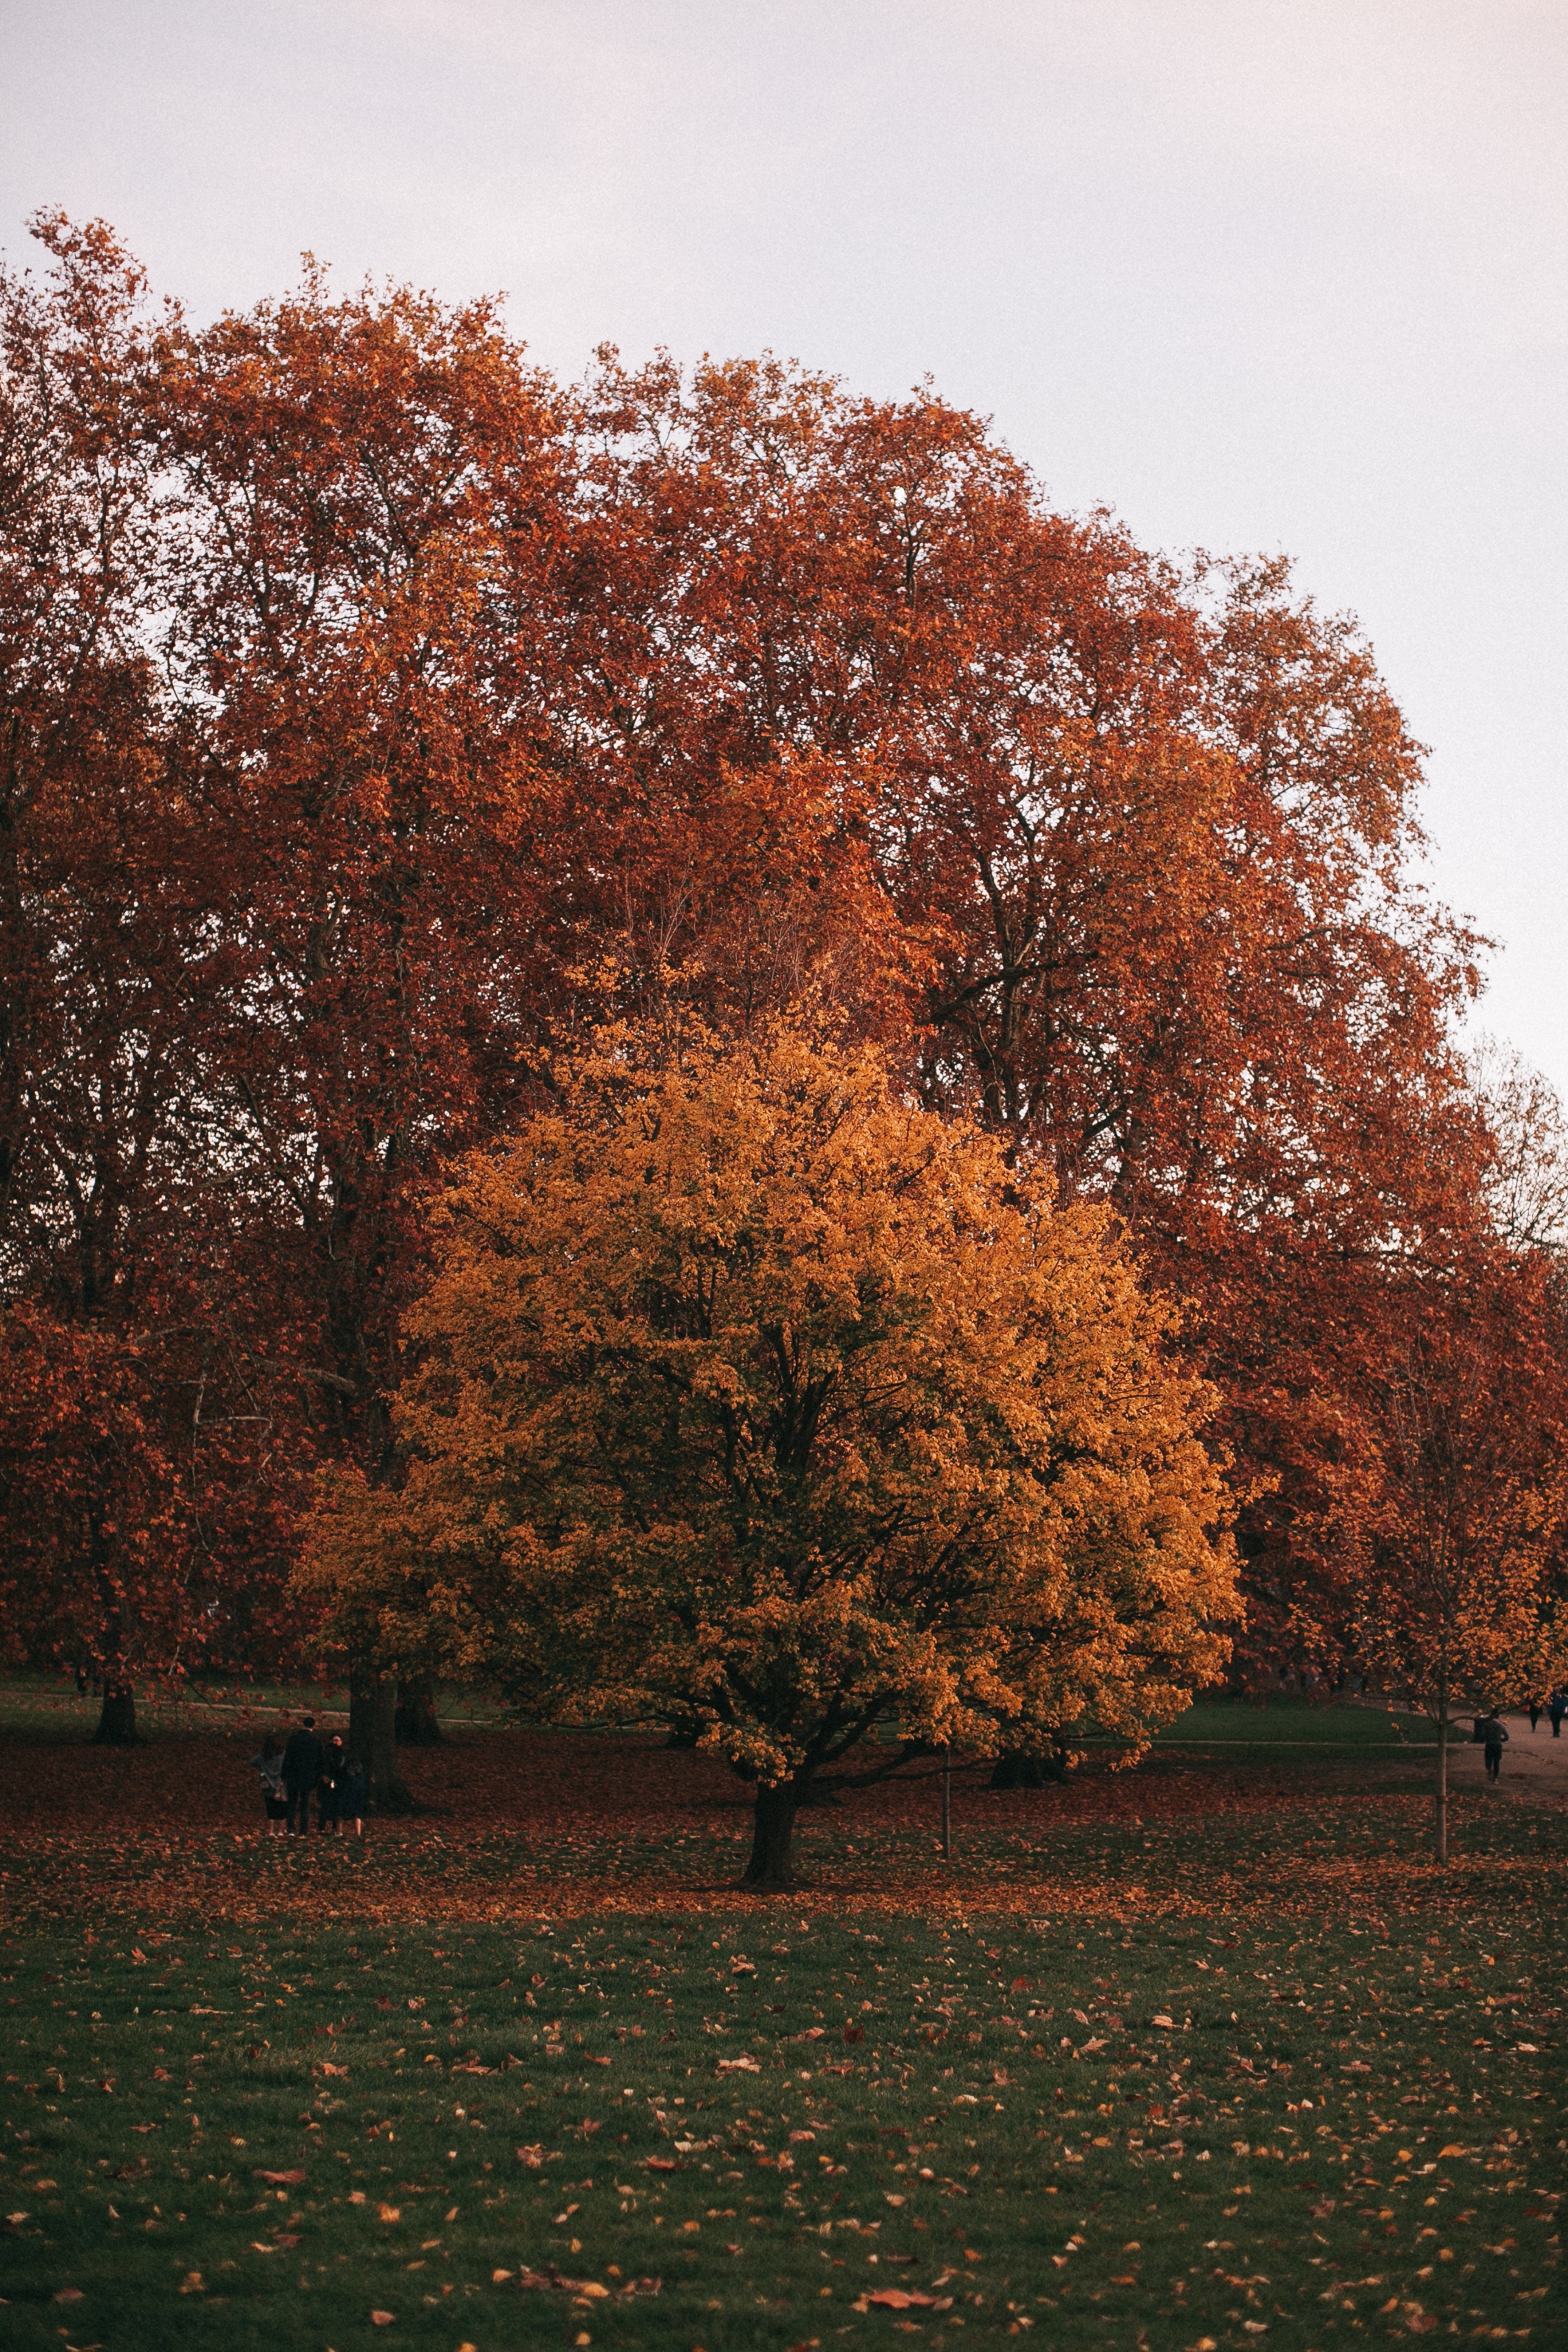
tree, leaf, nature, autumn, natural landscape, deciduous, woody plant, sky, atmospheric phenomenon, plant, branch, morning, bank, water, biome, sunlight, spring, river, twig, grass, Tints and shades, landscape, reflection, grove, plant stem, state park, park, maple, temperate broadleaf and mixed forest, evening